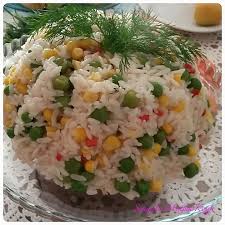
Yemek: pirinc_pilavi